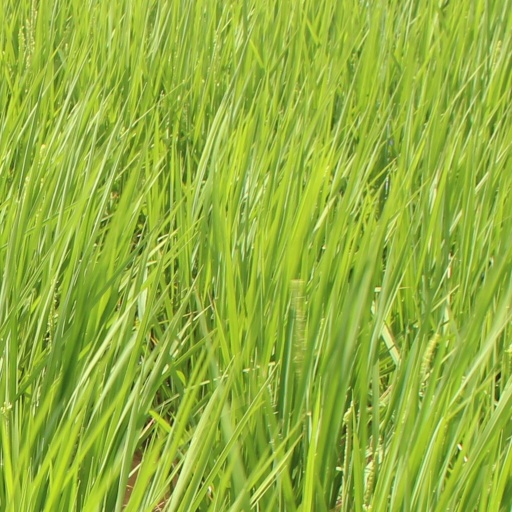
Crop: rice